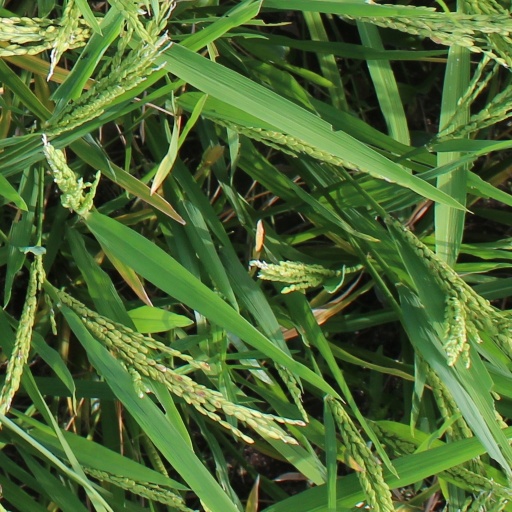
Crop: rice